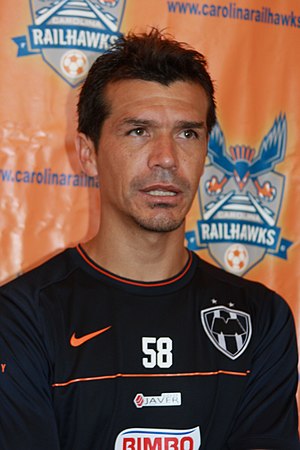
Jared Borgetti
Jared Francisco Borgetti Echavarría er en tidligere mexicansk fodboldspiller, og den mest scorende spiller i det mexicanske landsholds historie.